Kyauk Kyauk Kyauk

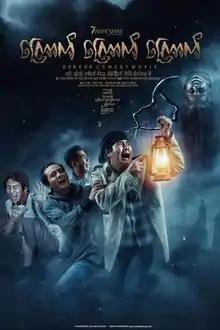
Official Film Poster

Kyauk Kyauk Kyauk is a 2017 Burmese horror comedy film, directed by Aww Ratha starring Nay Toe, Khin Wint Wah, Htun Htun, Nan Myat Phyo Thin, Min Thway, Nang Khin Zay Yar, Kyaw Kyaw and Po Po (singer). The film, produced by 7th Sense Film Production premiered in Myanmar on August 4, 2017.